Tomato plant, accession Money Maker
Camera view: vertical (180 deg); turntable rotation: 60 degrees
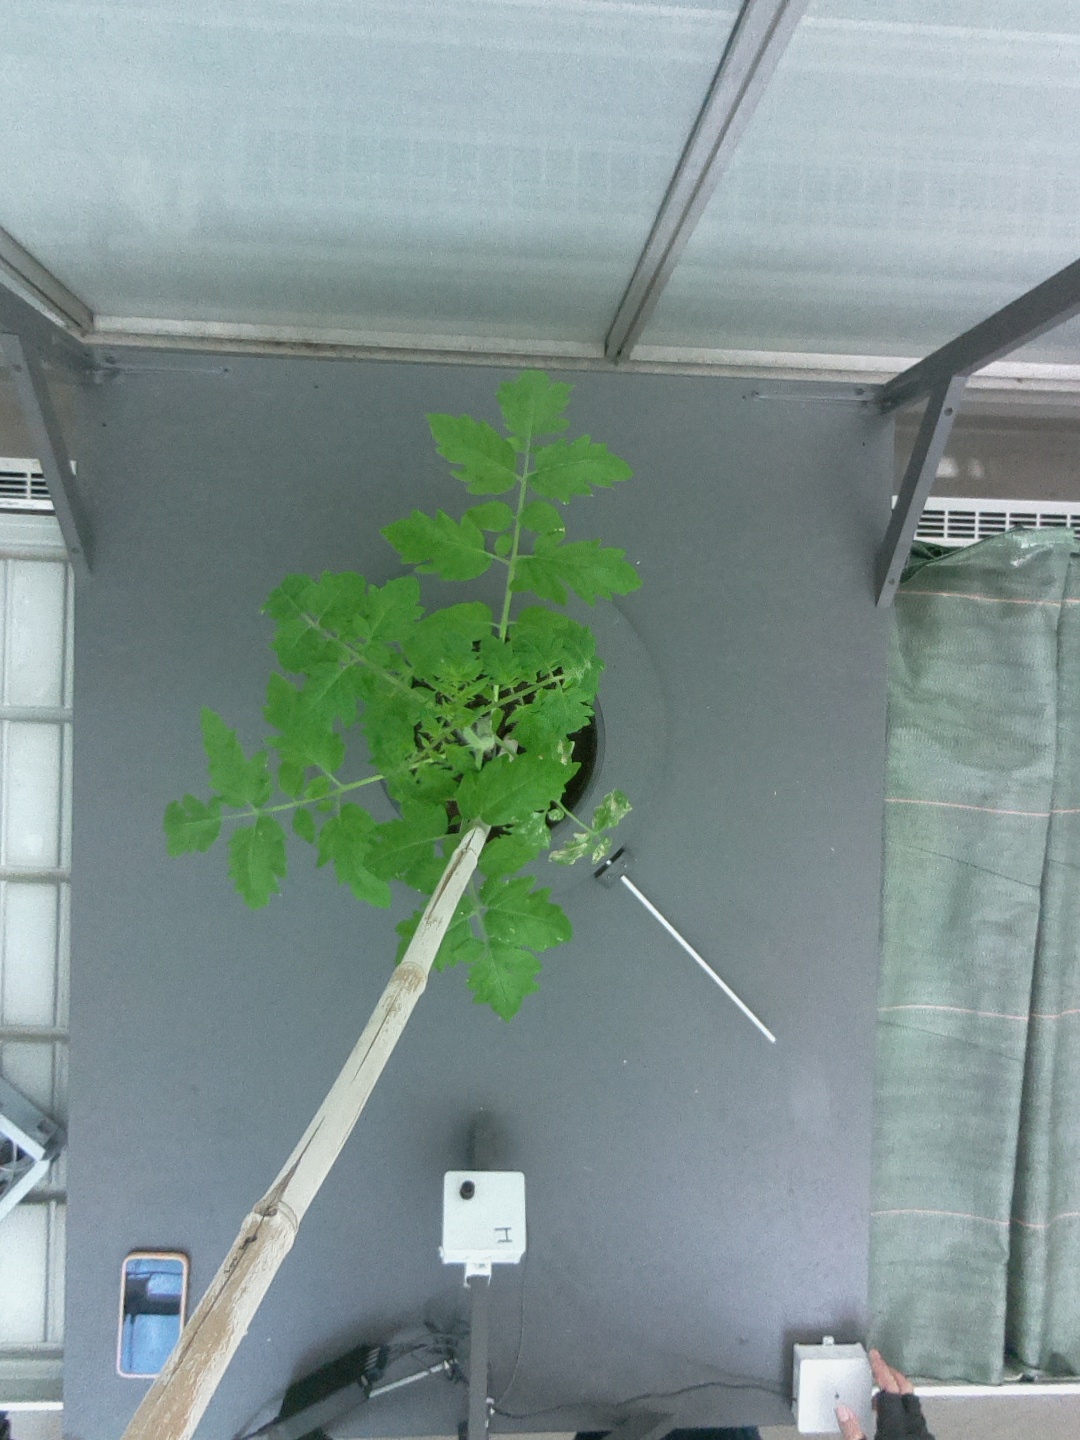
BBCH growth stage 14: 8 of true leaves visible